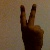
The image shows a hand gesture representing the number 2 in Indian Sign Language.